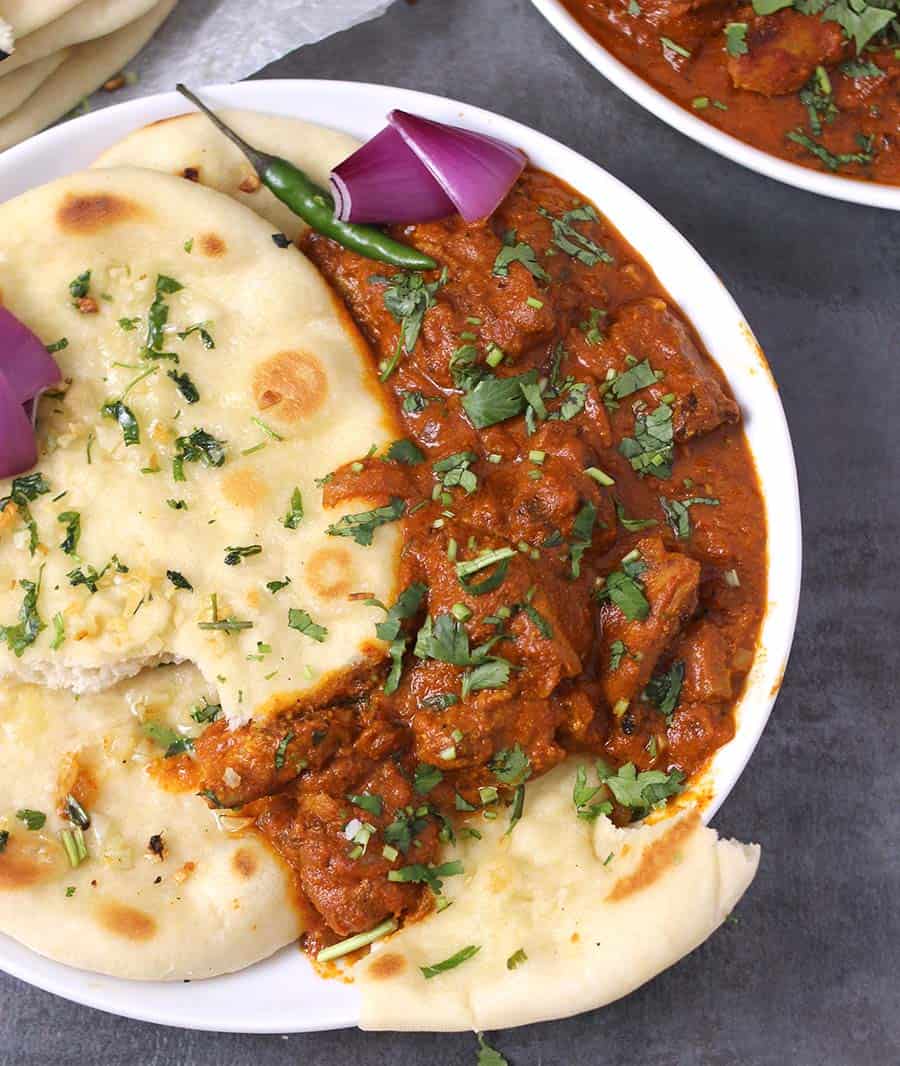
Dish: butter_naan